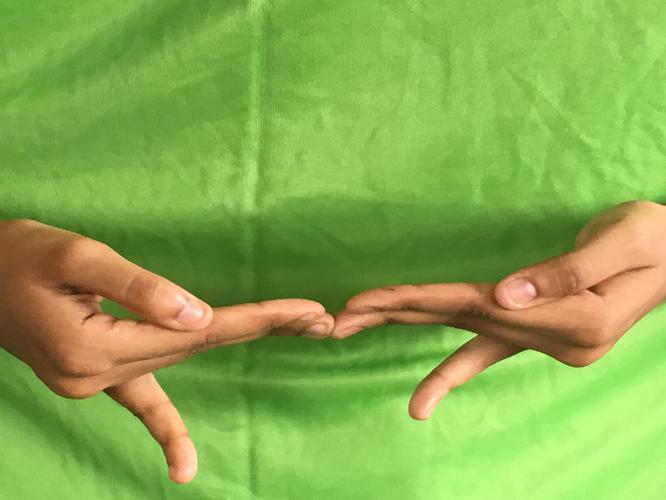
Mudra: Khatva
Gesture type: double_hand